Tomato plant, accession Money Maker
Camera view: tilt-top (135 deg); turntable rotation: 30 degrees
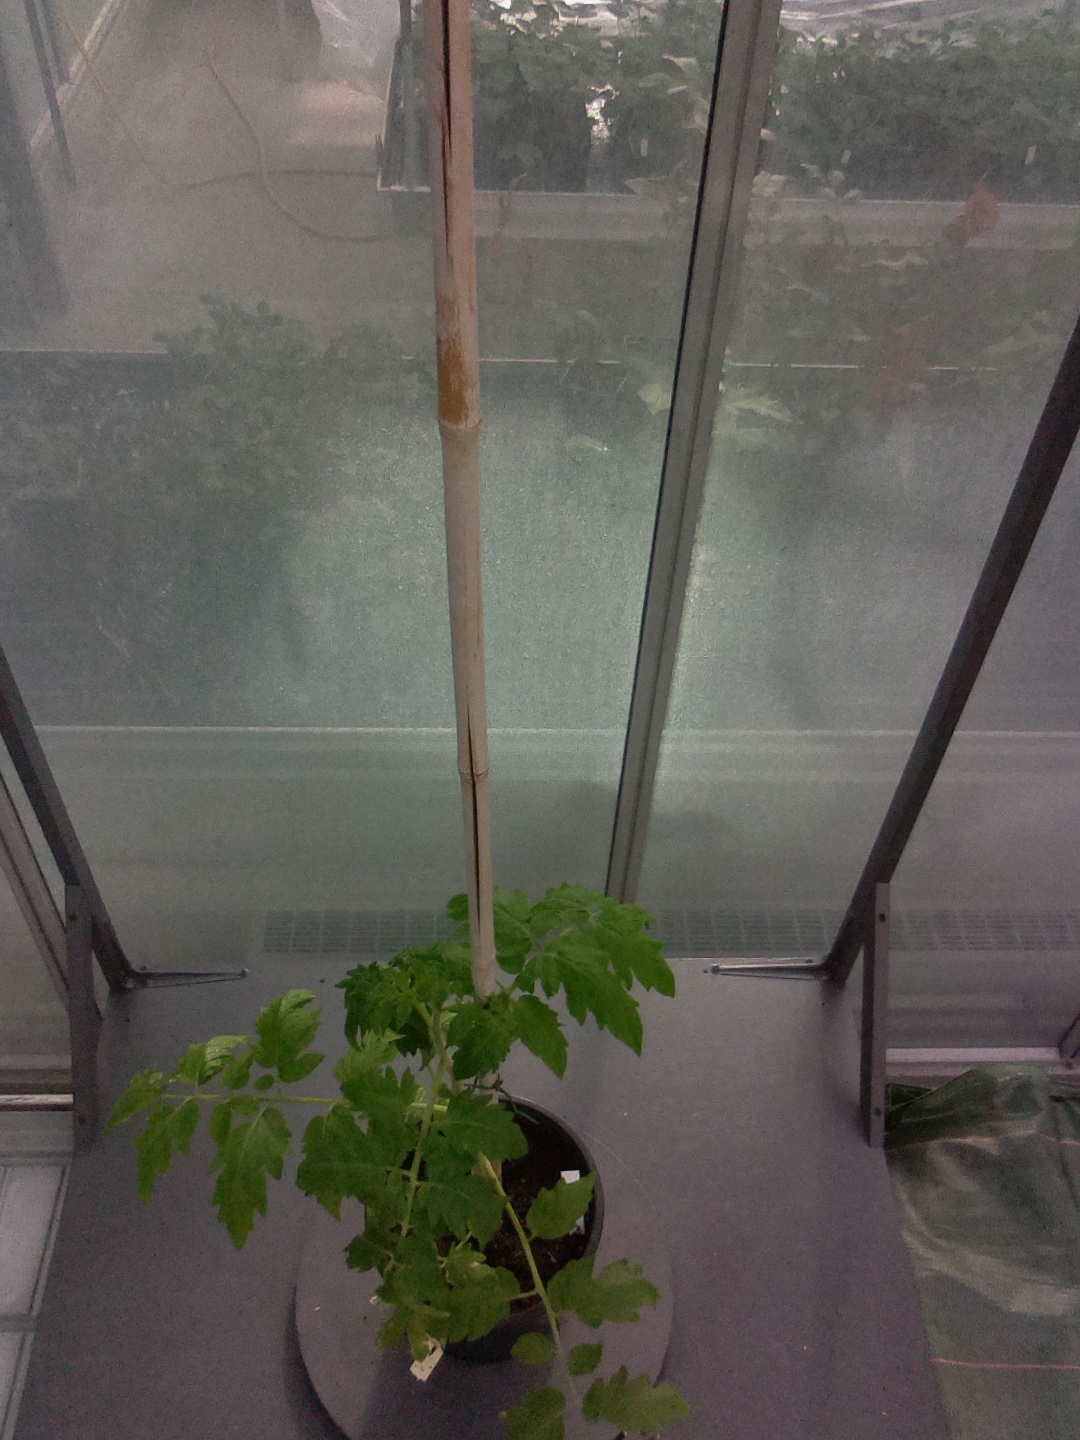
BBCH growth stage 20: First Side shoot start formed